Killing Bono

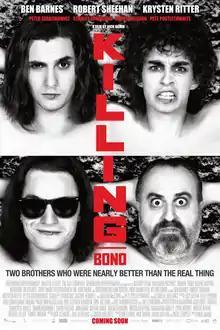
Theatrical release poster

Killing Bono is a 2011 comedy film directed by Nick Hamm, based on Neil McCormick's memoir "Killing Bono: I Was Bono's Doppelgänger" (2003).